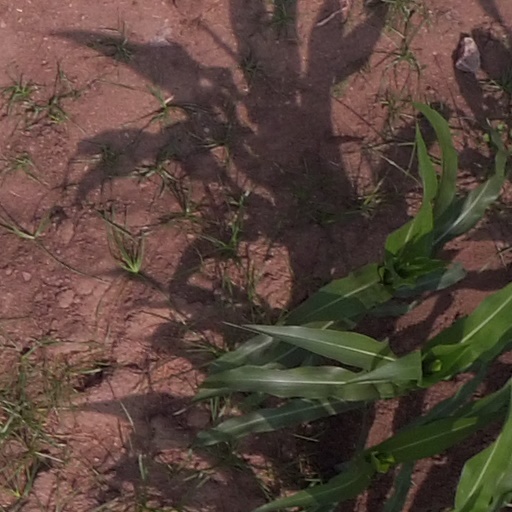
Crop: maize; corn